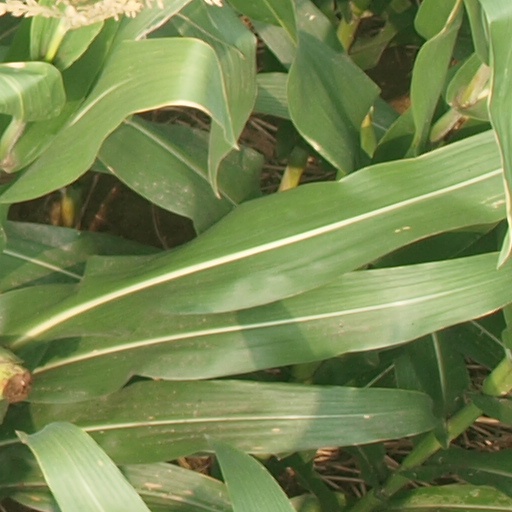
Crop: maize; corn